Justin Vivian Bond

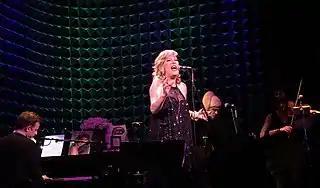
Bond performing in 2019 at Joe's Pub in NYC; Matt Ray on piano, Nath Ann Carrera on guitar, Claudia Chopek on violin.

Before retiring Kiki in 2008, Bond was touring nationally and abroad, appearing in film, and recording under the name of Justin Bond.